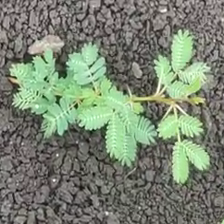
Weed species: Dwarf_cassia_(Chamaecrista pumila)